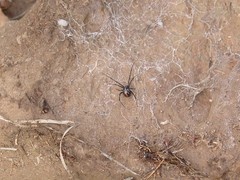
Species: Lactrodectus_hesperus